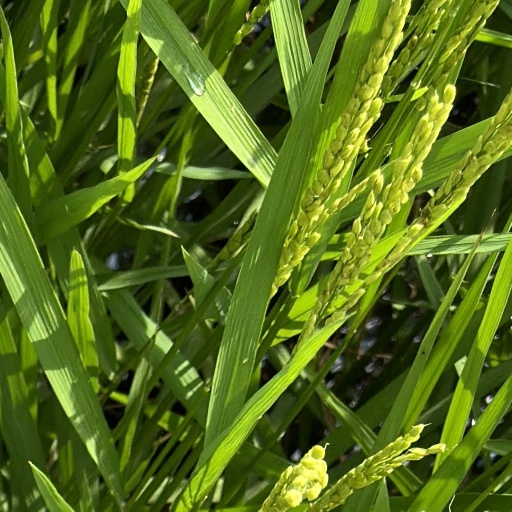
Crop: rice